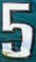
Number: 5